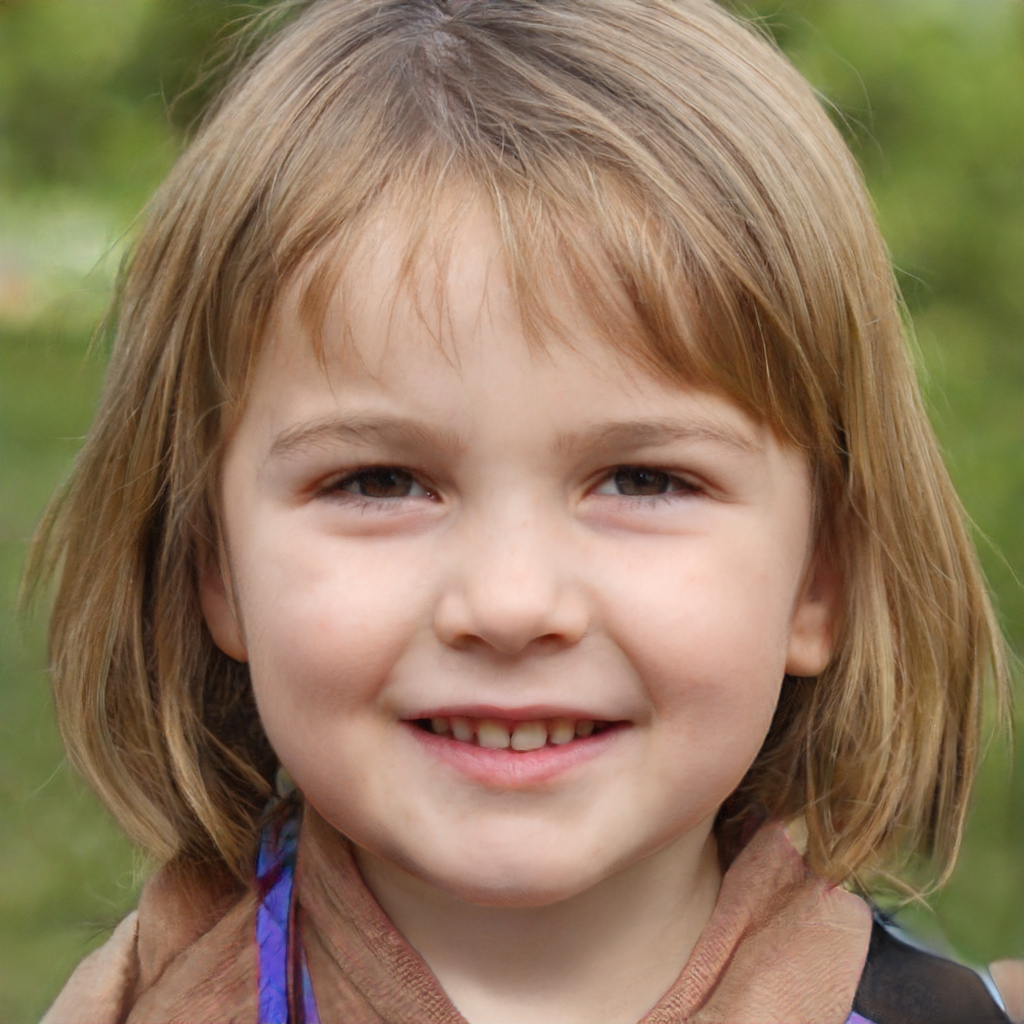
Gender: Female